Direction of prayer

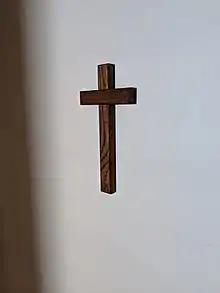
Throughout history, believers hung a Christian cross on the eastern wall of their homes to indicate the eastward direction towards which they focused their prayers.

Since the time of the early Church, the eastward direction of Christian prayer has carried a strong significance, attested by the writings of the Church Fathers. In the 2nd century, Syrian Christians hung a Christian cross on the eastern wall of their house, symbolizing "their souls facing God, talking with him, and sharing their spirituality with the Lord." Two centuries later, Saint Basil the Great declared that one of the unwritten commandments of the Church was to pray facing east. Nearly all Christian apologetic tracts published in the 7th century AD in the Syriac and Arabic languages explicated that the reason that Christians prayed facing the east is because "the Garden of Eden was planted in the east (Genesis 2:8) and that at the end of time, at the second coming, the Messiah would approach Jerusalem from the east."